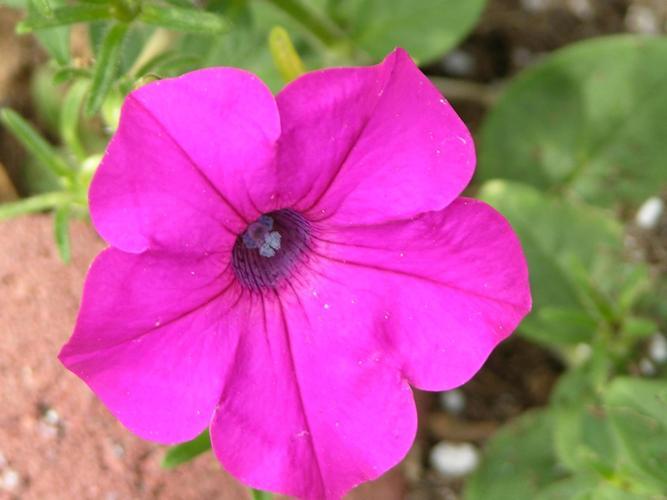
Label: petunia